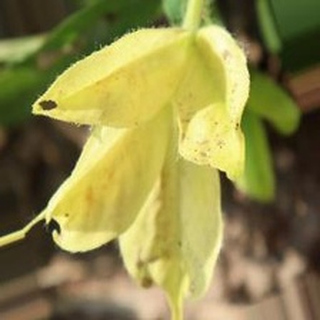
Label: groundnut_nutrition_deficiency